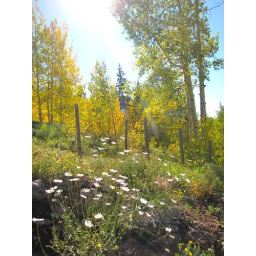
These flowers were the last of summer as the tree around them prepare for the fall and winter.sf